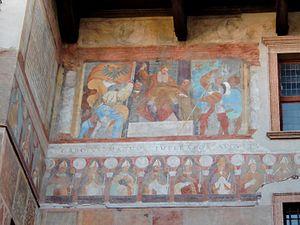
Marcello Fogolino est un peintre vénitien de la haute Renaissance.